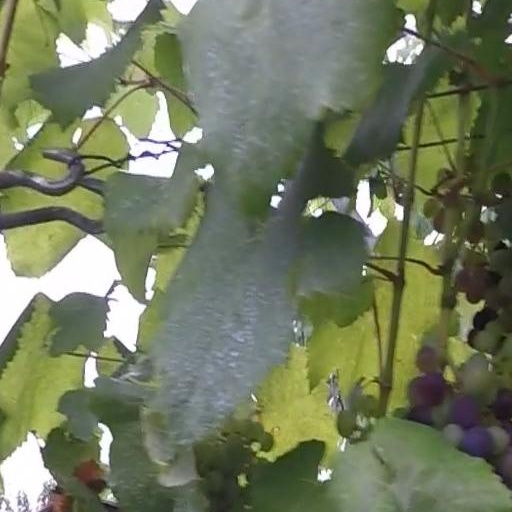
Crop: grape